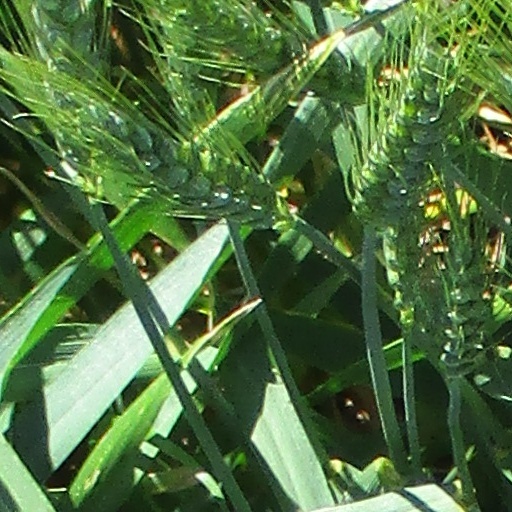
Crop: wheat